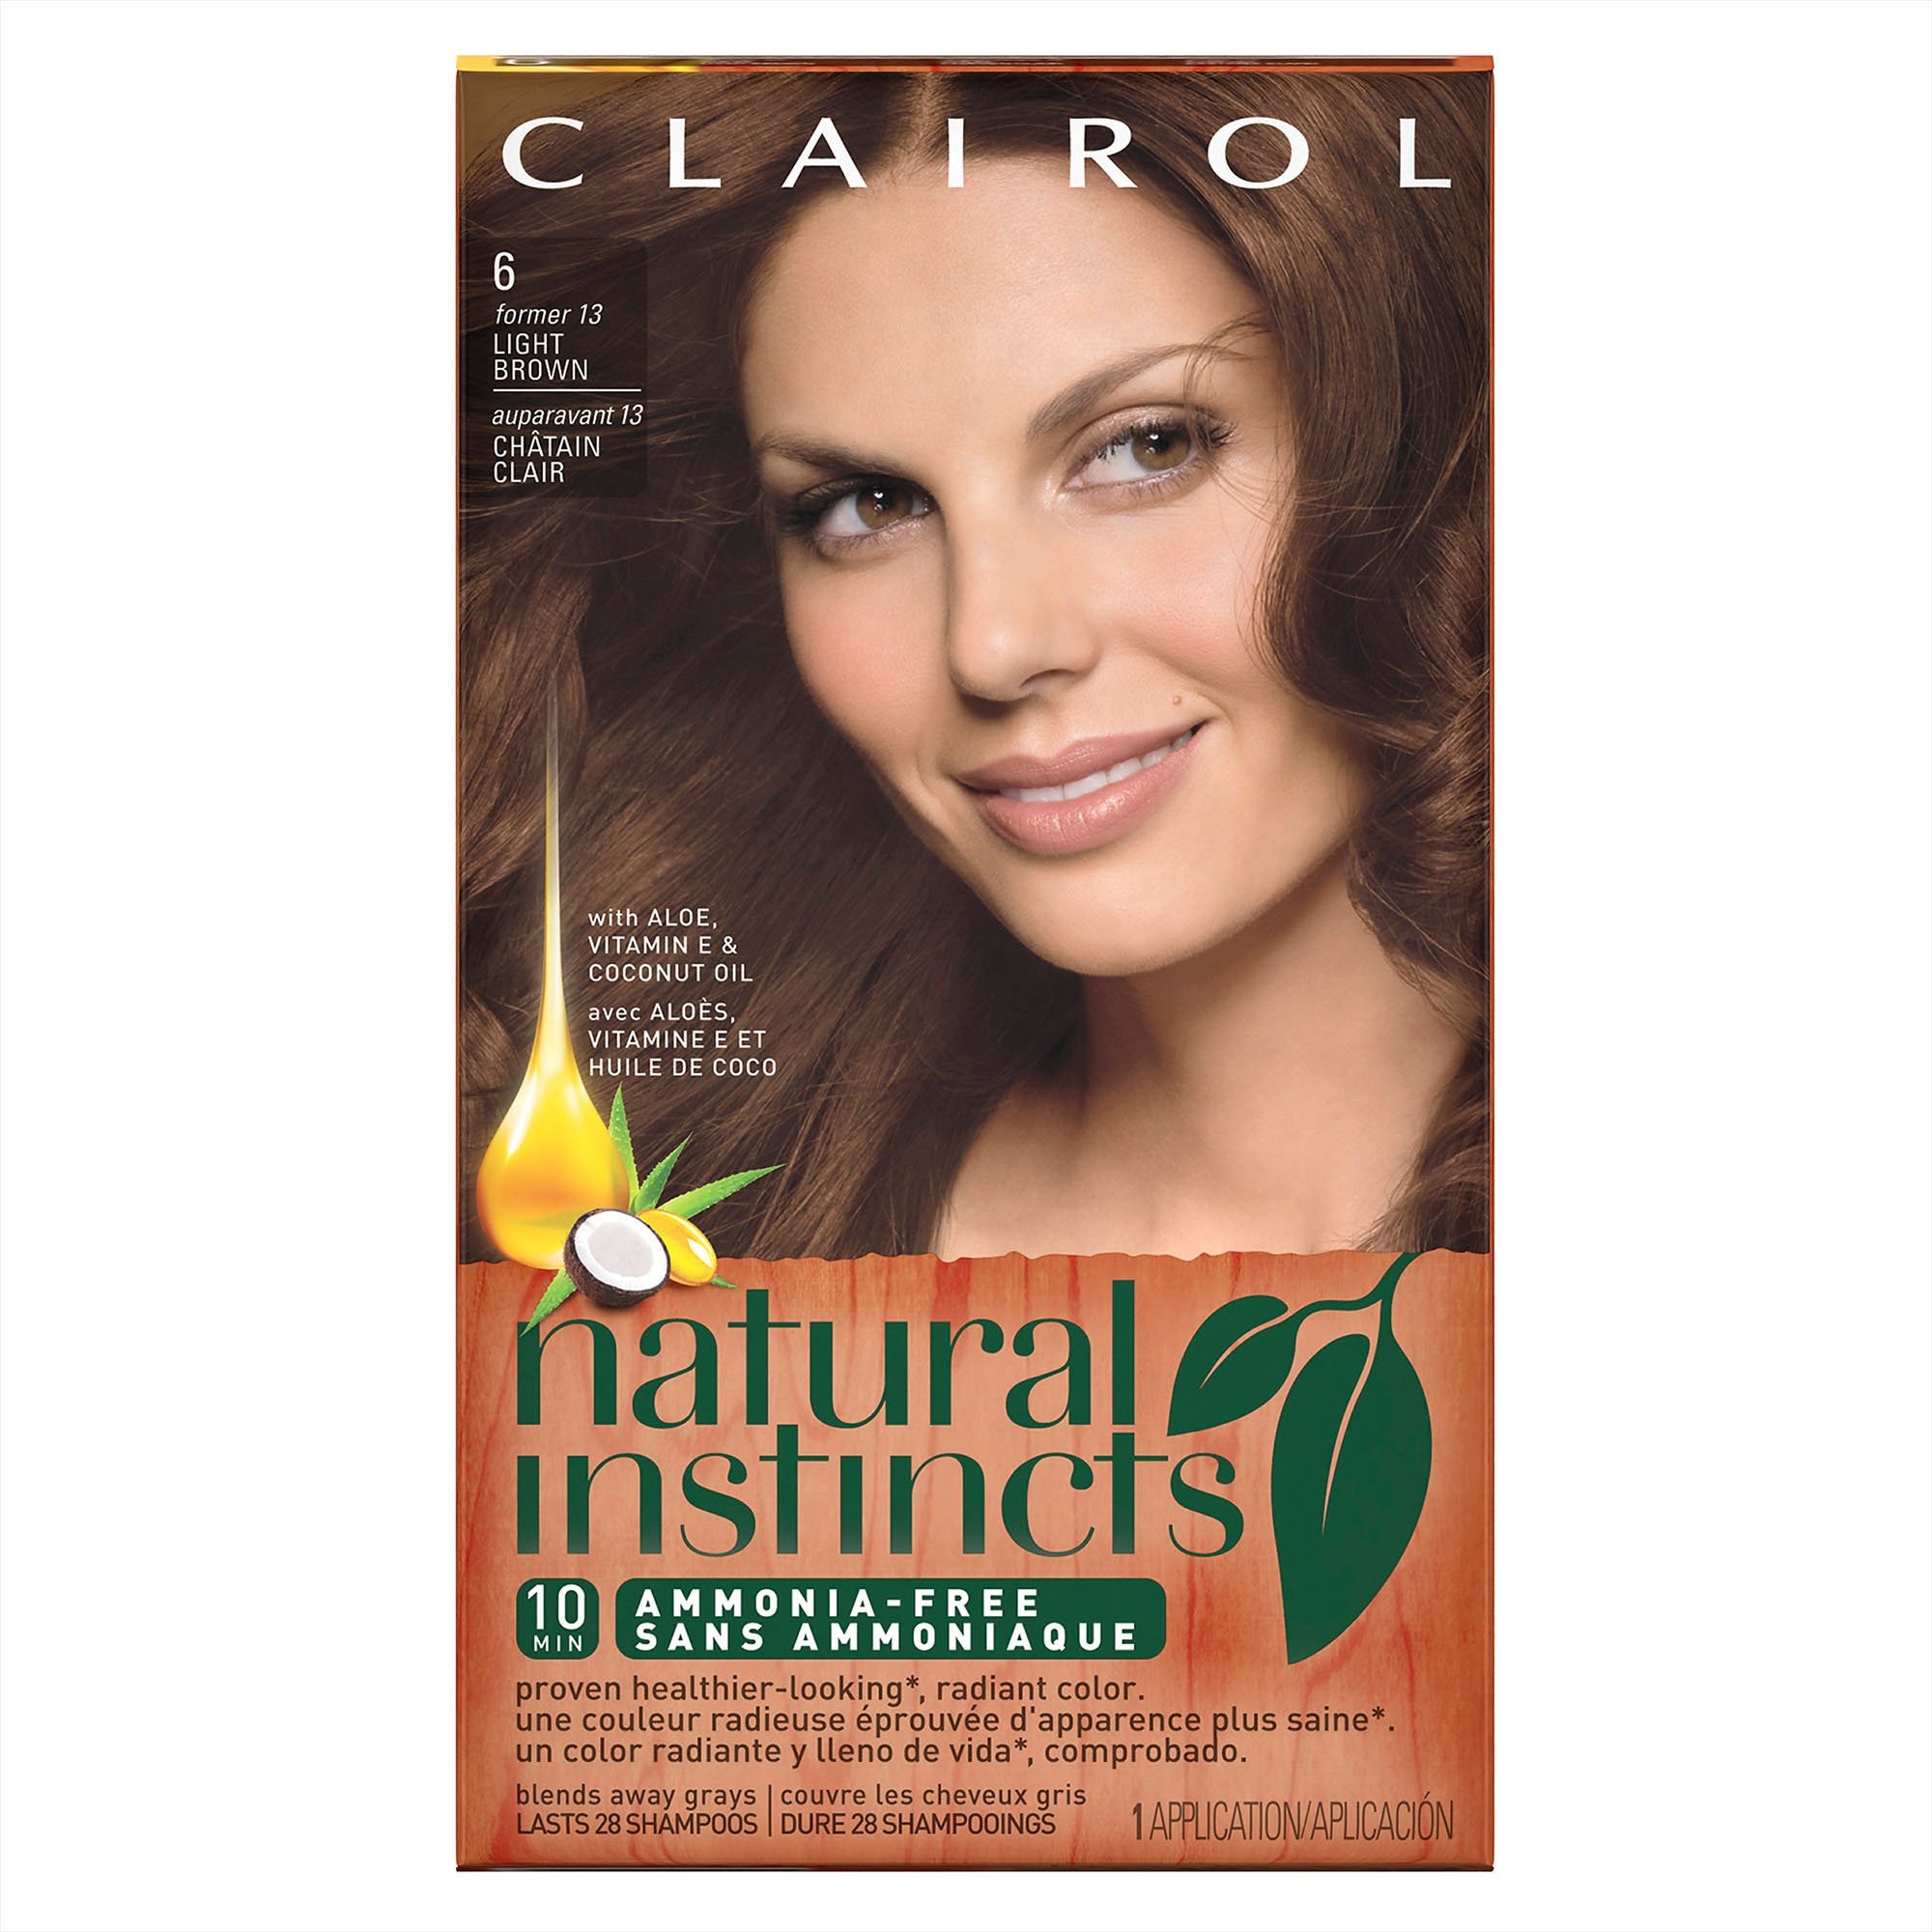
Item Name: Clairol Natural Instincts, 013, Suede, Light Brown, 1 Kit
Bullet Point 1: Natural Instincts with a unique blend of Aloe and Coconut - it's haircolor that actually improves the healthy look of your hair!
Bullet Point 2: Natural Instincts is Ammonia Free formula, gives you healthier-looking*, radiant color and blends away gray in 10 minutes. Color lasts up to 6 weeks.
Bullet Point 3: See radiant color, and feel touchable softness after coloring.
Bullet Point 4: Our demi-permanent Natural Instincts system with Aloe, Vitamin E, and Coconut Oil. It's proven less damaging+.
Bullet Point 5: Lasts 28 shampoos.
Bullet Point 6: Professional advice from the Clairol experts: If you are not sure which shade to choose start with a lighter shade.
Value: 1.0
Unit: Count

Price: 9.2